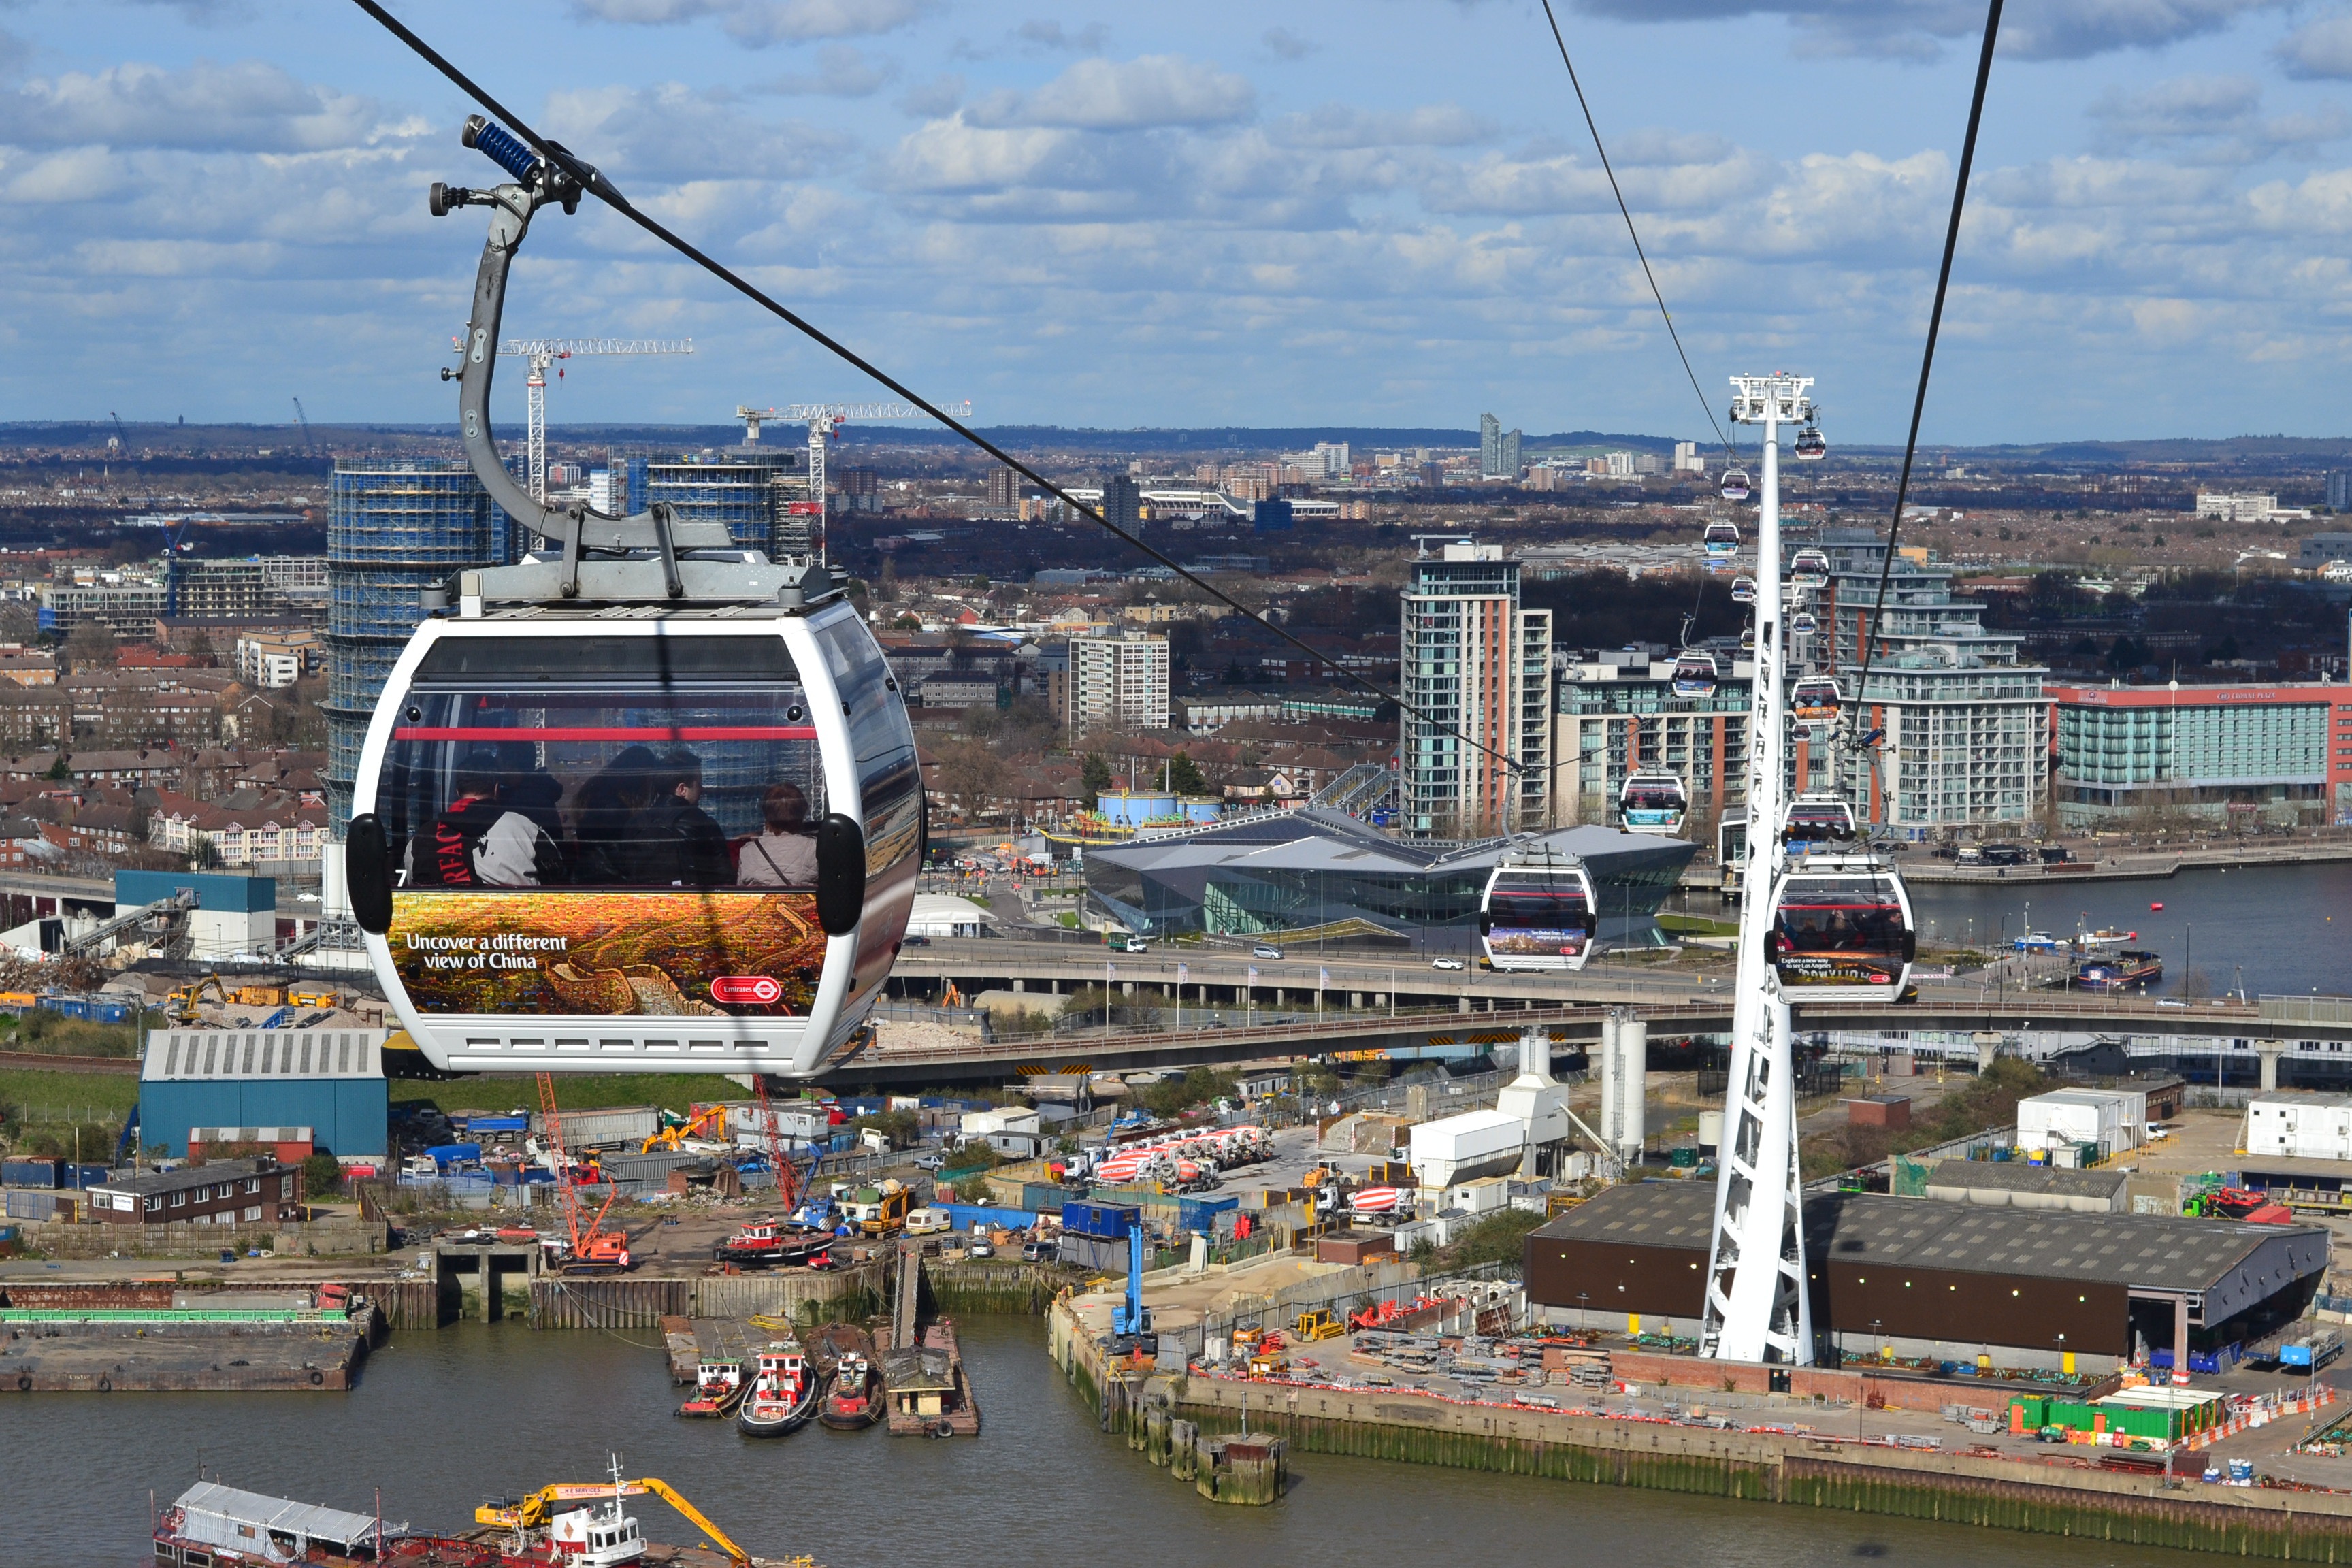
sea, dock, sun, boat, view, transport, spring, vehicle, harbor, marina, port, waterway, london, infrastructure, gondola